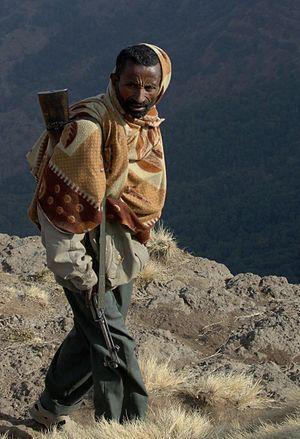
Homme avec une arme à feu
La culture de l'honneur est une culture qui accorde une grande importance à la réputation de l’individu ainsi qu’à celle de sa famille. On la retrouve dans diverses régions du monde. Même si certaines différences sont à noter en fonction des pays, il existe aussi des caractéristiques communes. Elle proviendrait de sociétés d’élevage dans lesquelles les bergers doivent pouvoir faire preuve de violence pour protéger leur bétail et continuerait à persister car il existerait un renforcement social des normes liées à l’honneur. Ces dernières sont associées à l’identité du groupe et attribuées tant aux hommes qu’aux femmes.